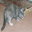
Label: cat